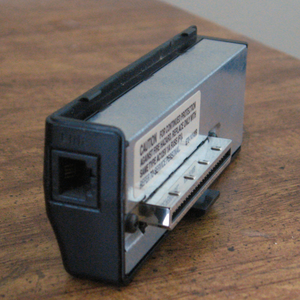
La Dreamcast est une console de jeux vidéo développée par Sega, et le successeur de la Saturn. Commercialisée dès novembre 1998 au Japon, elle est la première console de sixième génération présente sur le marché, avant ses concurrentes — la PlayStation 2 de Sony, la Xbox de Microsoft et la GameCube de Nintendo. Son nom est composé des mots dream et cast. Elle a été connue pendant son développement sous les noms Blackbelt, Dural et Katana.